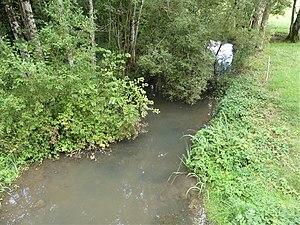
La Nizonne au pont de la route départementale 99, en limite de la commune déléguée des Graulges (à gauche, commune nouvelle de Mareuil en Périgord) et de Sainte-Croix-de-Mareuil (à droite), Dordogne, France. Vue prise en direction de l'amont.
Les Graulges est une ancienne commune française située dans le département de la Dordogne, en région Nouvelle-Aquitaine.
Sainte-Croix-de-Mareuil est une commune française située dans le département de la Dordogne, en région Nouvelle-Aquitaine.